Crucifixion of Jesus

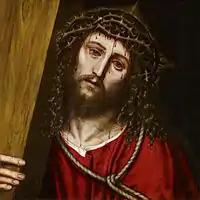
"Penitent" by Niccolò Frangipane, 1574

In the synoptic narrative, while Jesus is hanging on the cross, the sky over Judaea (or the whole world) is "darkened for three hours," from the sixth to the ninth hour (noon to mid-afternoon). There is no reference to darkness in the Gospel of John account, in which the crucifixion does not take place until after noon.